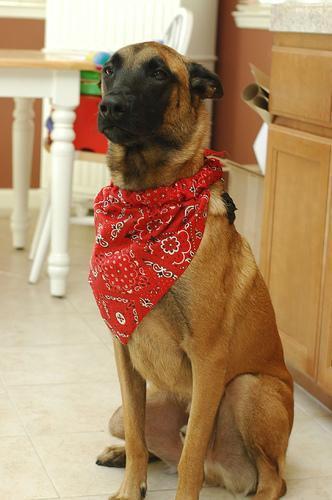
malinois